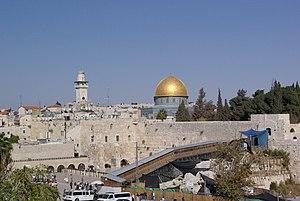
Le syndrome du voyageur est un trouble psychique généralement passager que rencontrent certaines personnes confrontées à certains aspects de la réalité du pays visité, par exemple l'abondance d'œuvres d'art, de symboles religieux, ou l'écart entre des cultures. Il est différent du voyage pathologique au cours duquel un sujet entreprend un voyage motivé par un contexte psychiatrique.
Robert Murray McCheyne, né le 21 mai 1813, a été pasteur de l'Église d'Écosse de 1835 à sa mort, le 25 mars 1843. Auteur de poèmes et de nombreuses lettres, il eut une grande influence, en tant que prédicateur, sur le renouveau de la ferveur religieuse en Écosse, et fut membre d'une délégation de quatre pasteurs envoyés à Jérusalem pour enquêter sur les Juifs. Son décès avant le schisme de 1843 lui permit de jouir d'une excellente réputation tout aussi bien dans l'Église d'Écosse que dans la Free Church of Scotland, et sa biographie fut une lecture conseillée à de multiples reprises par les pasteurs écossais.